Berber tribes

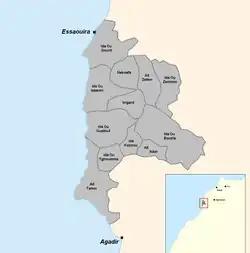
Map of the 12 Haha tribes and their territories

In pre-Islamic times, the Zenata migrated from southern Tunisia and Tripolitania (in Libya) through the Saharan fringes to the Algerian highlands. Some of them remained in Tiaret and Tlemcen while others migrated to the Moulouya River in Morocco. There are also some Zenata in the Sous and Marrakesh area. Some of the historical branches of the Zenata are the Maghrawa, Miknassa and Banu Ifran who played a major role in shaping the history of North Africa. Most Riffian tribes are of Zenata origin.